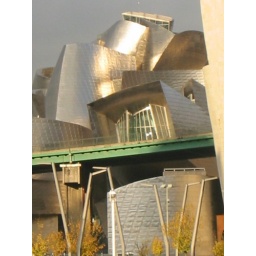
The green line is the roadway onto the bridge which goes over the top and through the museum.